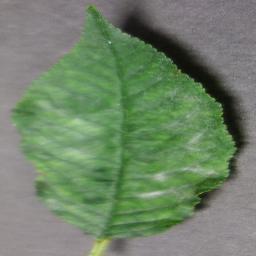
Label: Cherry___Powdery_mildew